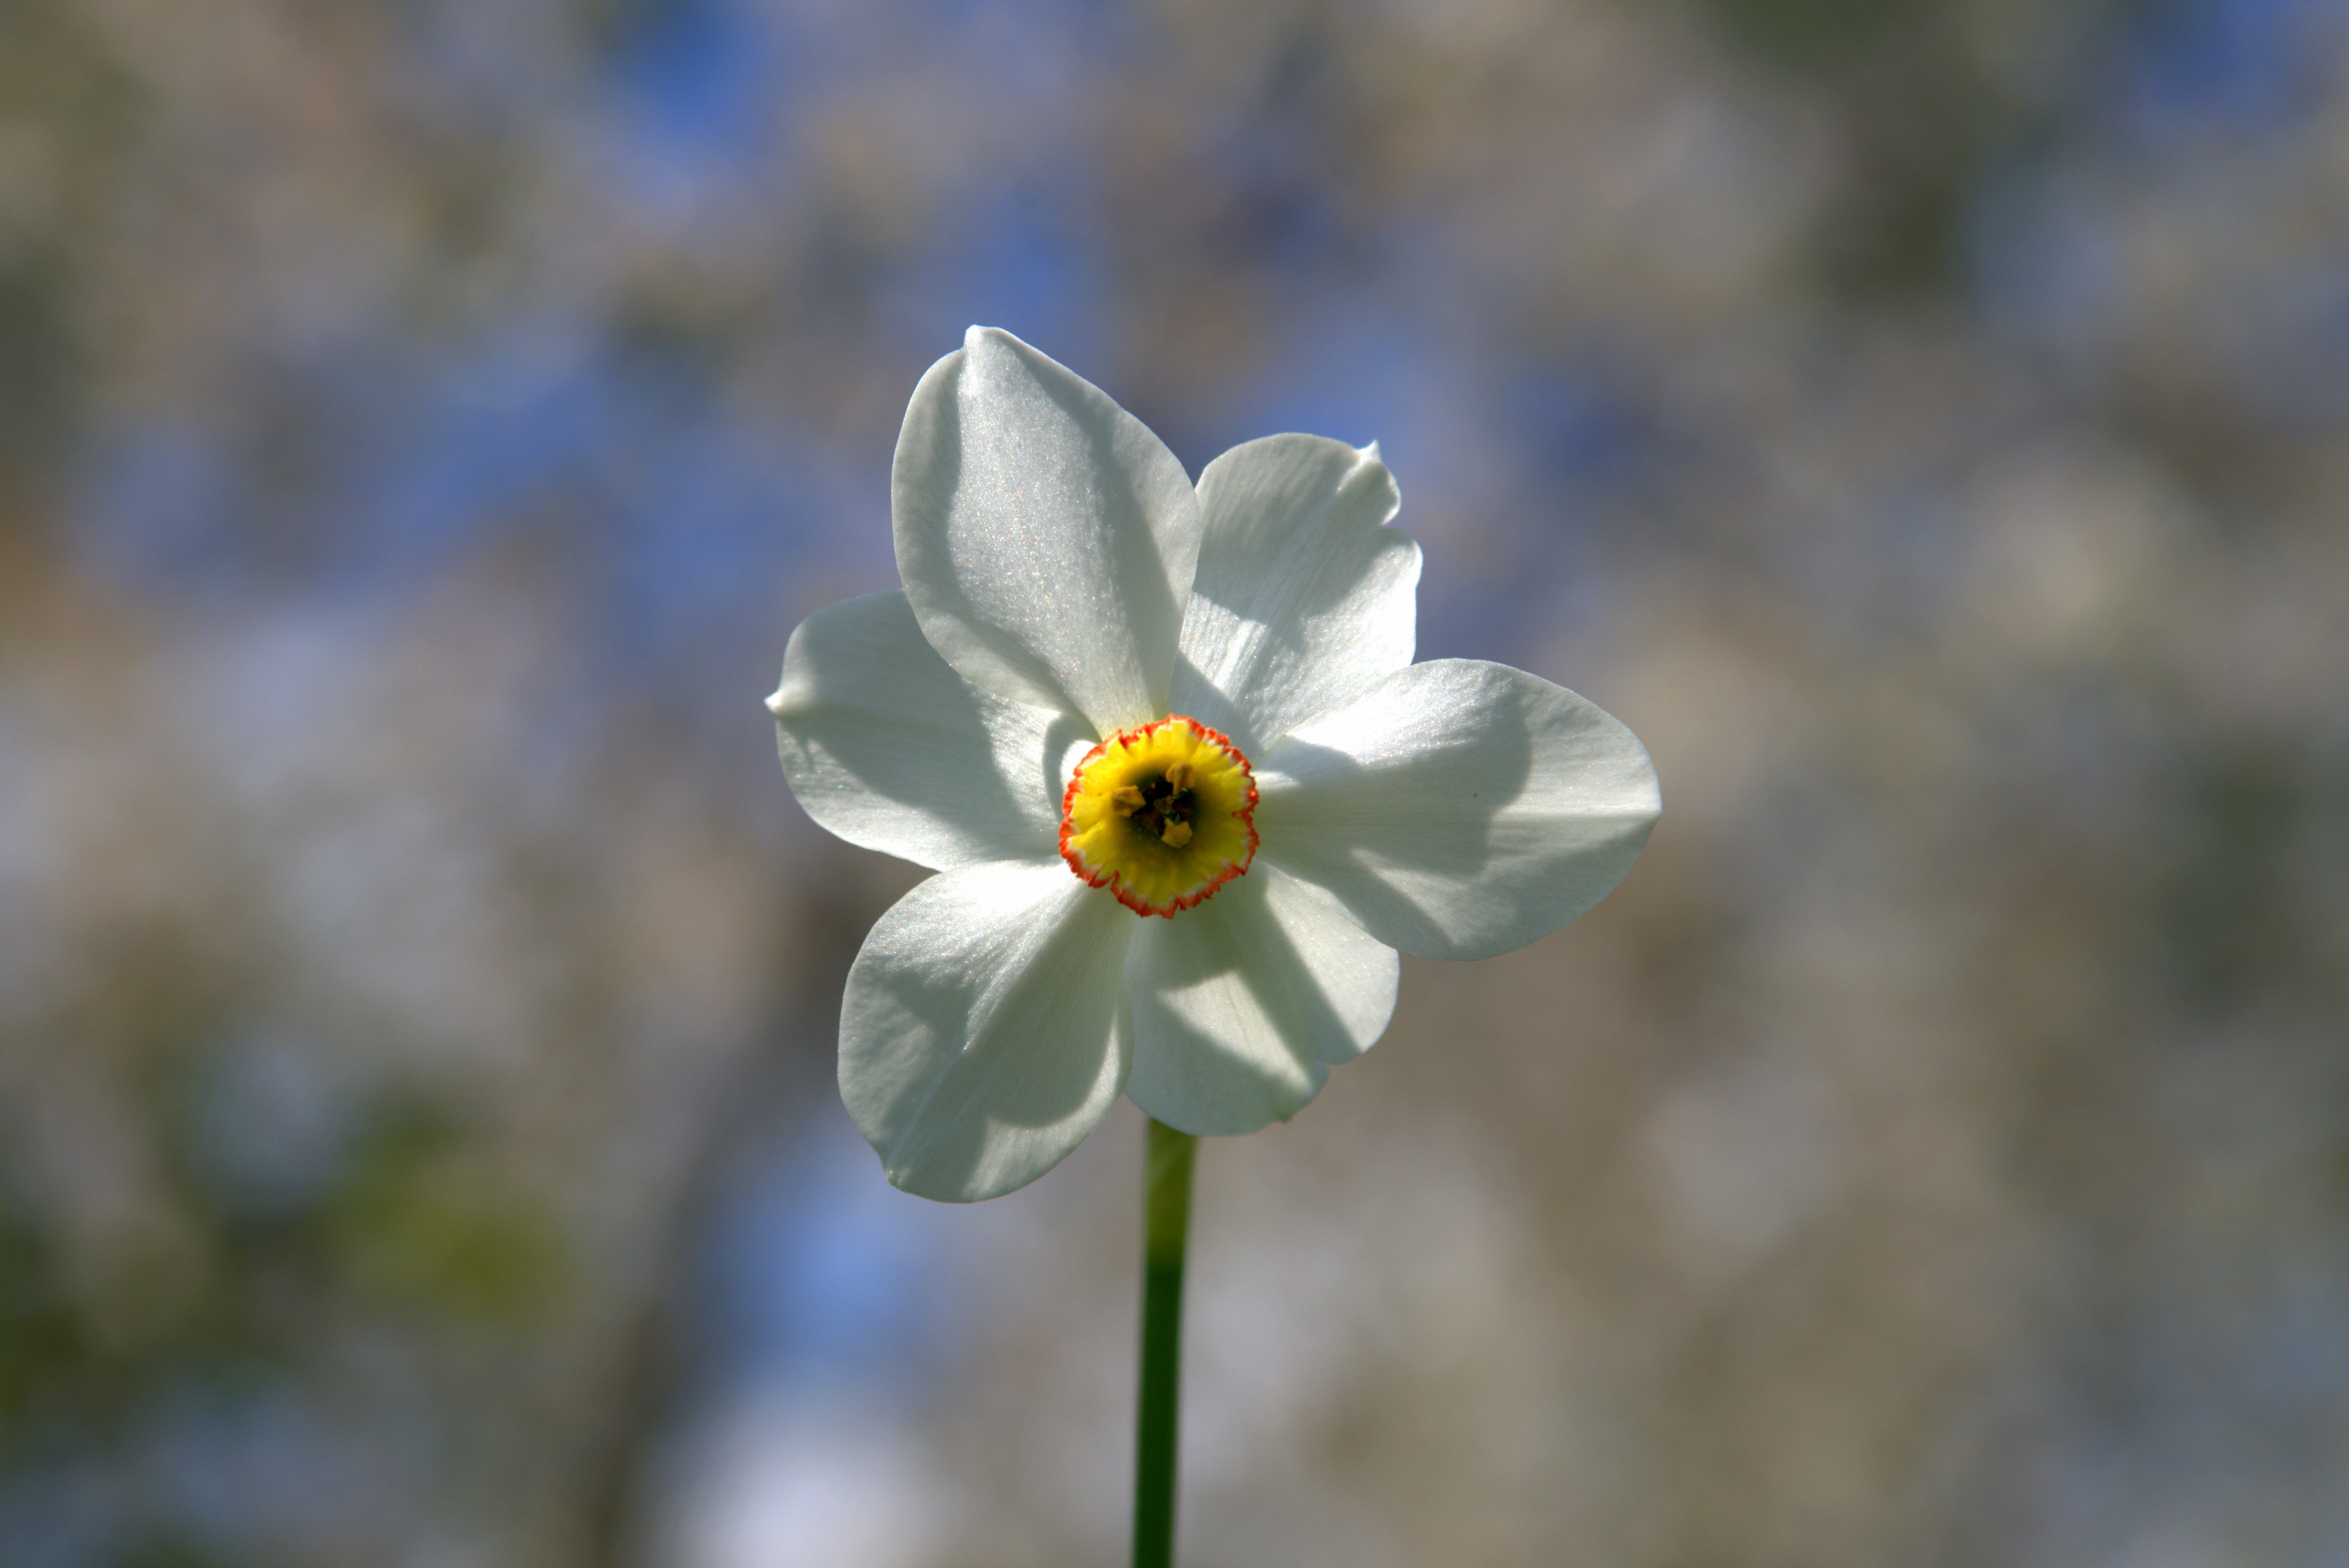
nature, blossom, plant, white, flower, petal, green, botany, blooming, yellow, garden, closeup, flora, wildflower, close up, narcissus, flowering, sharpness, macro photography, flowering plant, land plant